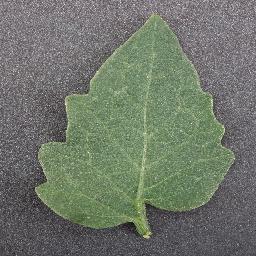
Label: Tomato___healthy